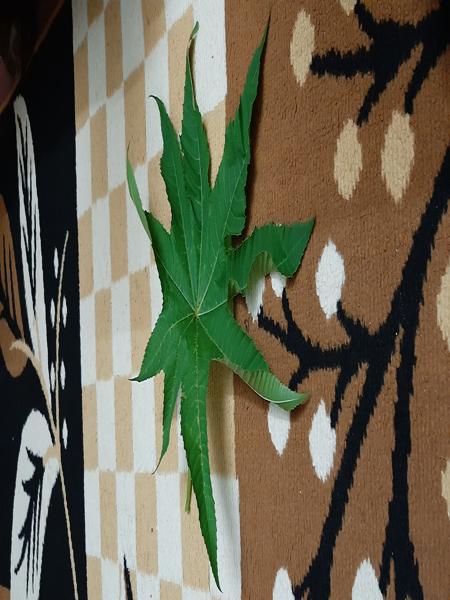
Plant: Castor